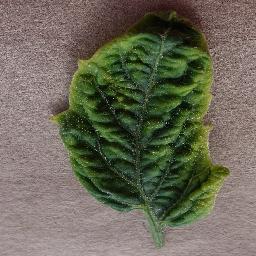
Label: Tomato___Tomato_Yellow_Leaf_Curl_Virus